Lordship of Molahiffe

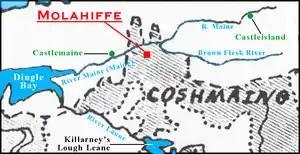
Map of 14th century location of the Lordship of Molahiffe, in present-day County Kerry, Ireland. Adapted from: W.F. Butler; "Pedigree and Succession of the House of MacCarthy Mór, With a Map'"; "Journal of the Royal Society of Antiquaries of Ireland"; Vol. 51, May 1920.

The Gaelic-Irish Lordship of Molahiffe ("Irish: Magh ui Fhlaithimh") was created in the 14th century by Eóghan (Owen) Mór MacCarthy, Lord of Coshmaing, as a grant to his son, Donal. Molahiffe Castle was also the seat of The Paramount Lordship of Cosmaigne ("Ard Tiarnas na Coshmaing"). The Gaelic title, Lord ("Tiarna"/Baron) of Molahiffe (in legalese, an incorporeal hereditament), should not be confused with the Baronetcy of Molahiffe, which was an English title held by some of the Browne family (Earls of Kenmare) after they took possession of former MacCarthy lands at the beginning of the seventeenth century. Alternate spellings of Molahiffe include "Mullahiffe," and, "Moylahiffe."